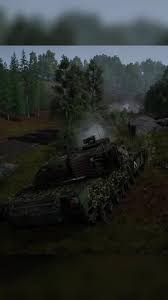
Label: Tank